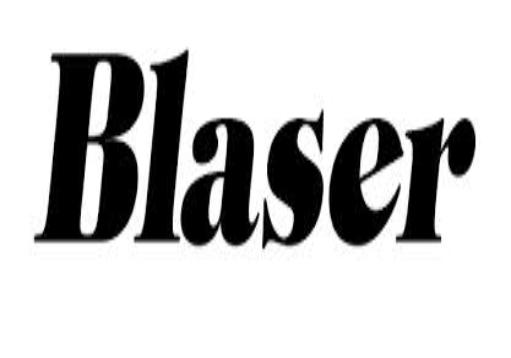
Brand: Blaser
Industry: Necessities